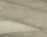
Surface type: concrete plates